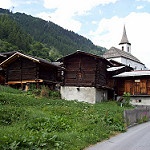
Label: buildings